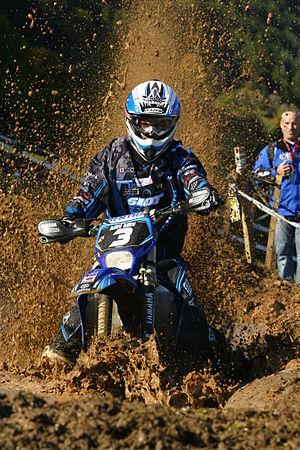
Marc Germain dans la spéciale extrême de la finale du WEC 2008 à Mende (48)
Marc Germain, né le 23 novembre 1976, est un pilote français d'enduro. Il roule sur une Yamaha depuis ses débuts chez les seniors. Il a conquis en 2009 son 9ᵉ titre de champion de France de la discipline. Cela fait maintenant 10 ans que ce pilote domine le championnat de France E1, mais il n'a encore jamais remporté de titre mondial chez les seniors, malgré une 2ᵉ place en 2006. Il a cependant remporté un titre mondial en junior en 1998. Ce pilote fait également partie des spécialistes des classiques avec trois victoires sur le Trèfle lozérien et 5 victoires sur la Grappe de Cyrano. Il a également remporté à deux reprises les Six Day enduro en 2001 et 2009 par équipe.